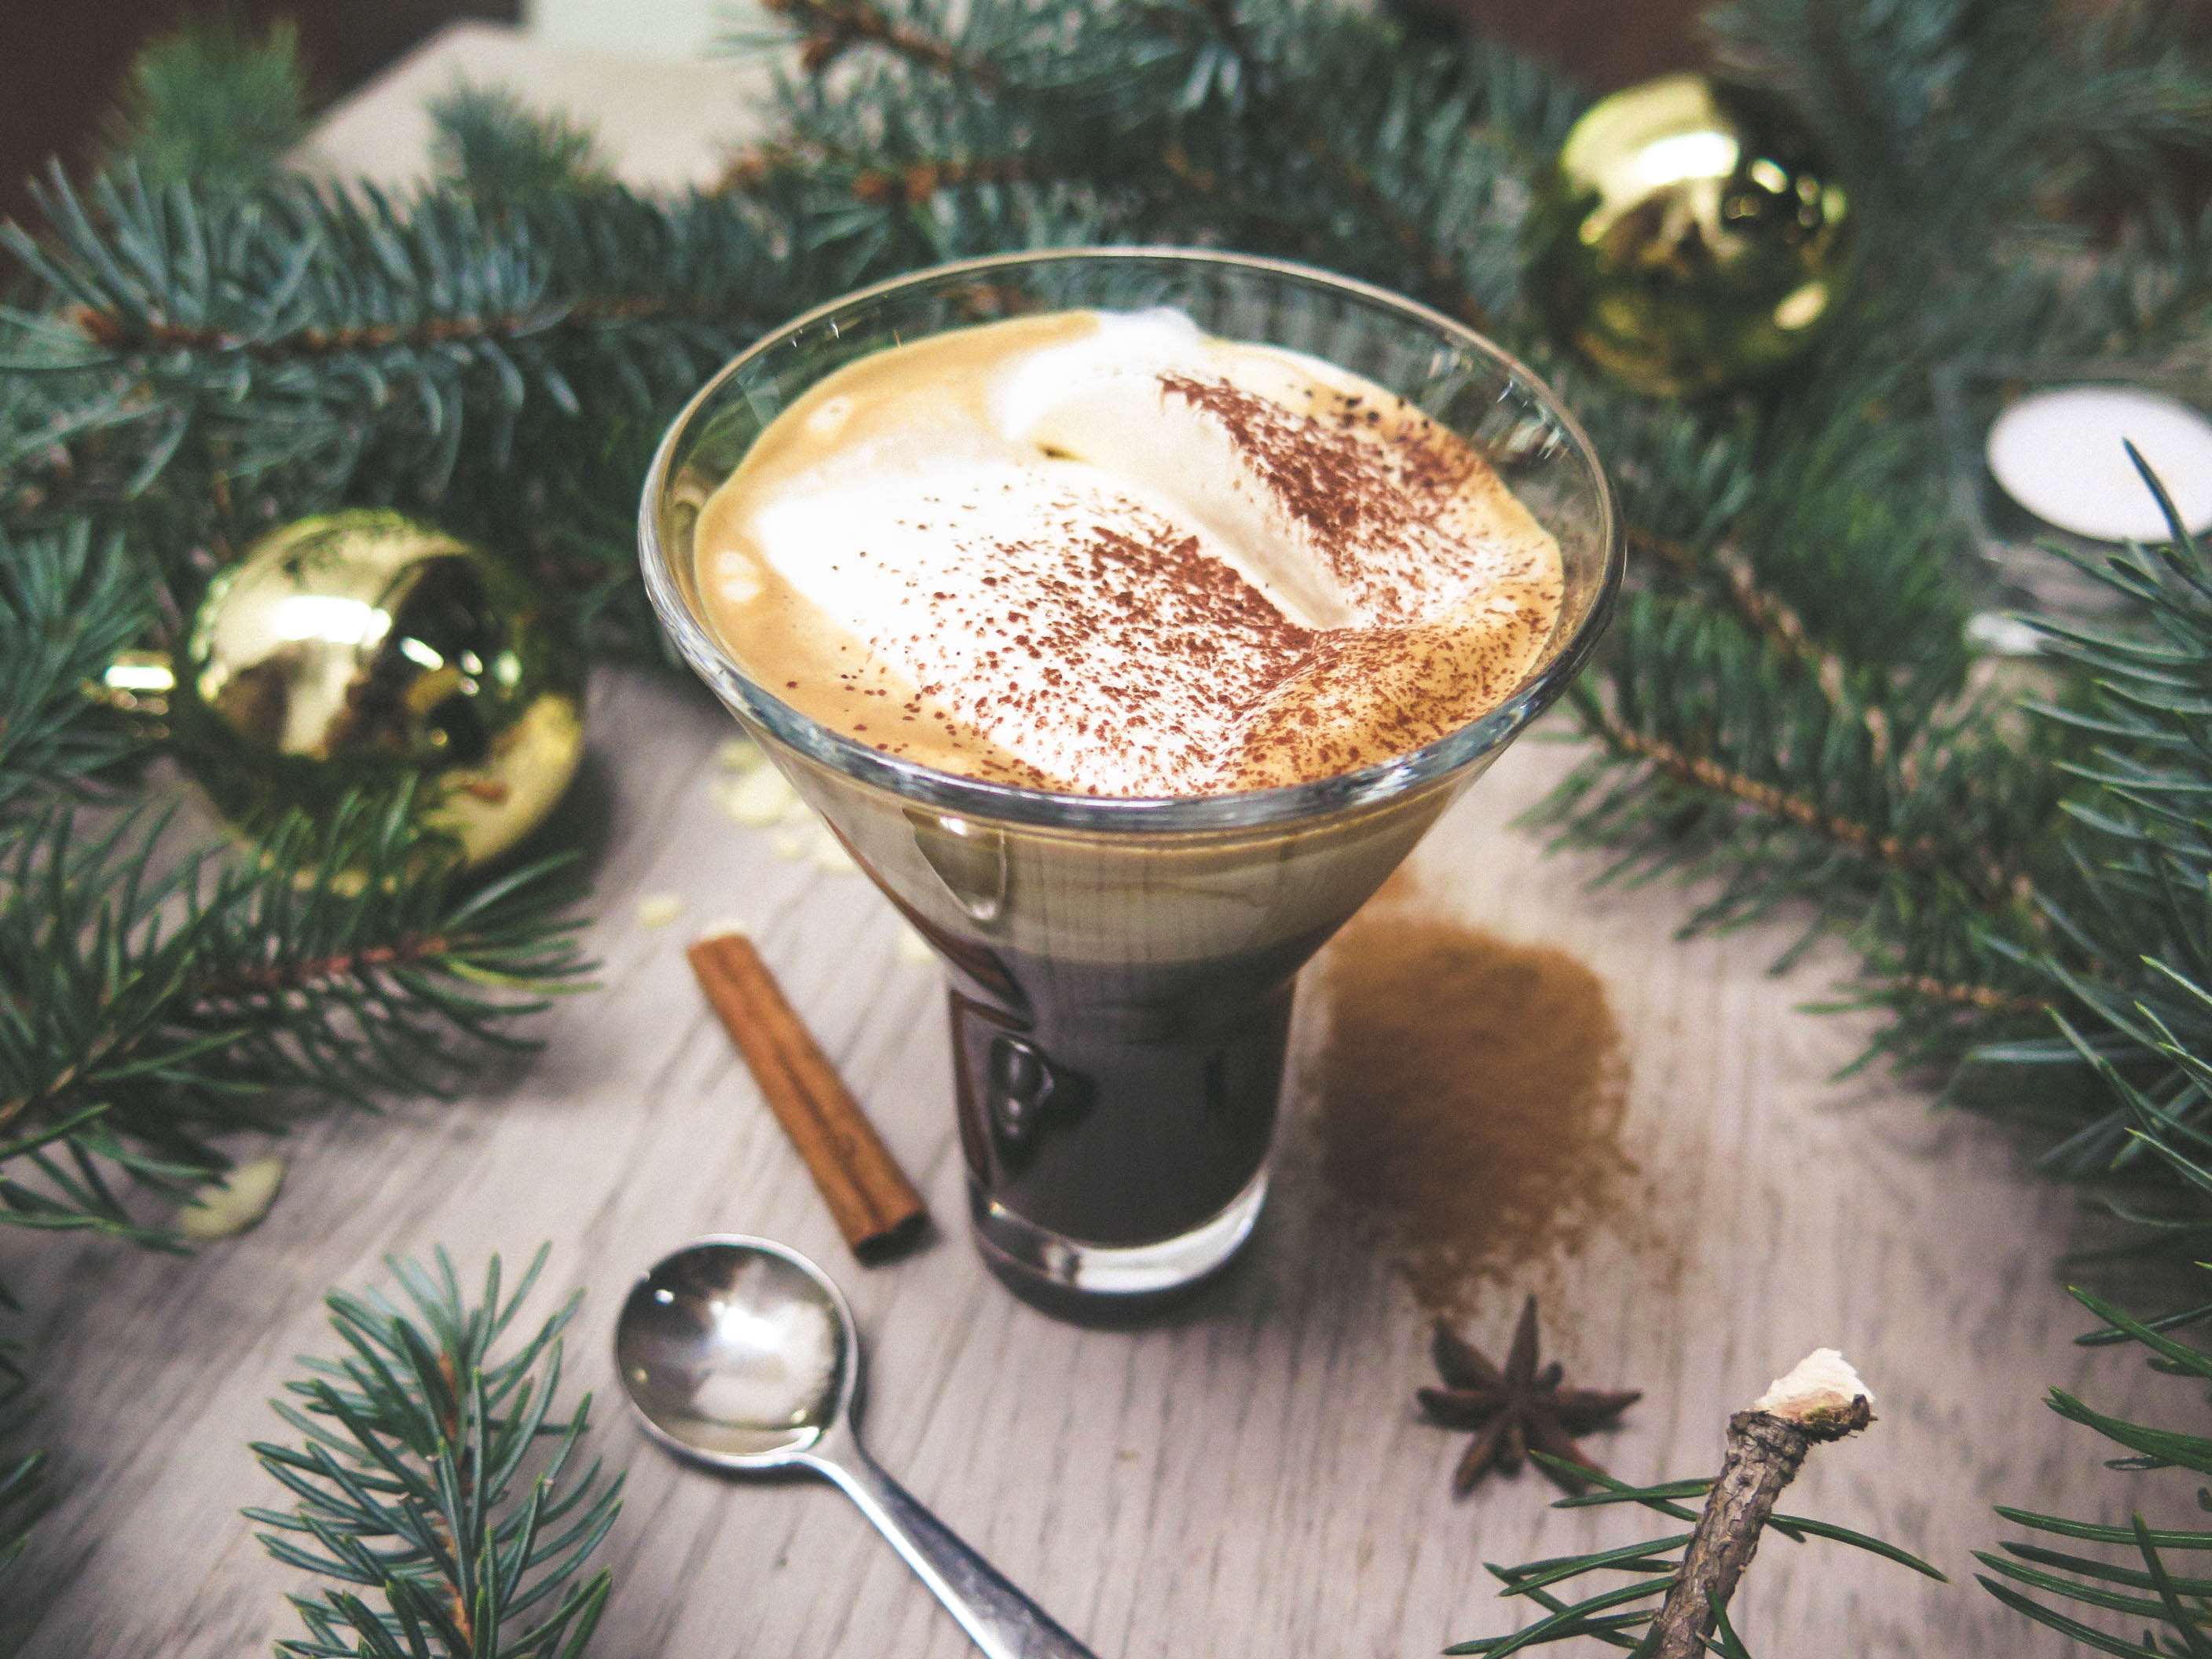
table, tree, branch, coffee, glass, foam, celebration, pine, cup, decoration, meal, food, produce, drink, breakfast, candle, christmas, cream, spoon, cinnamon, advent, cocoa, ball, traditional